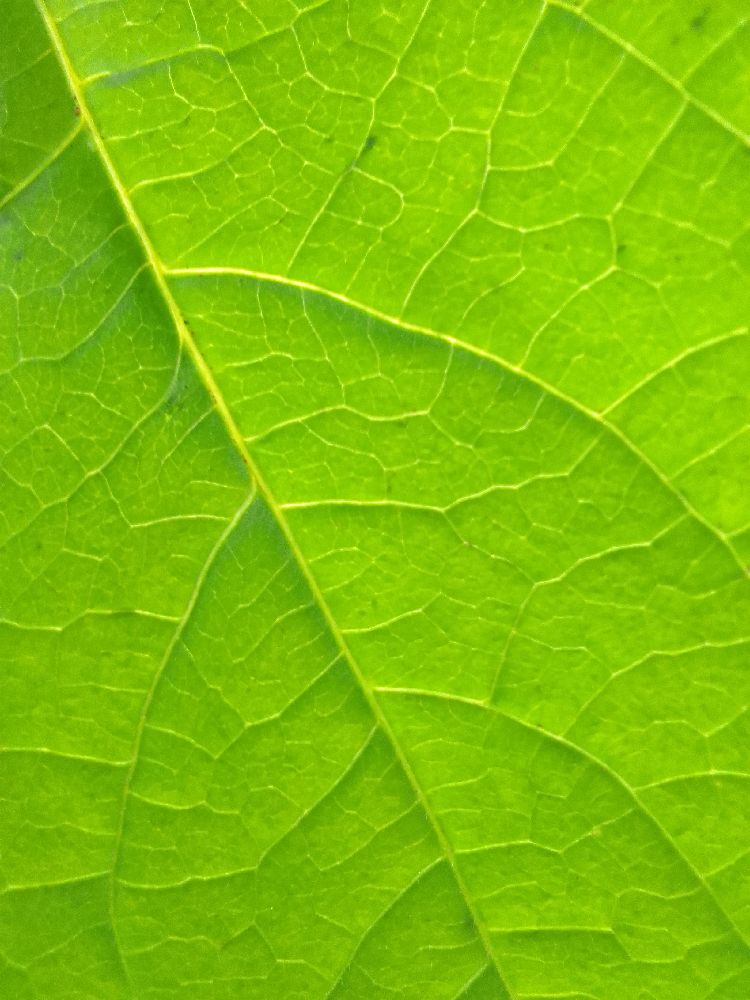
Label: healthy